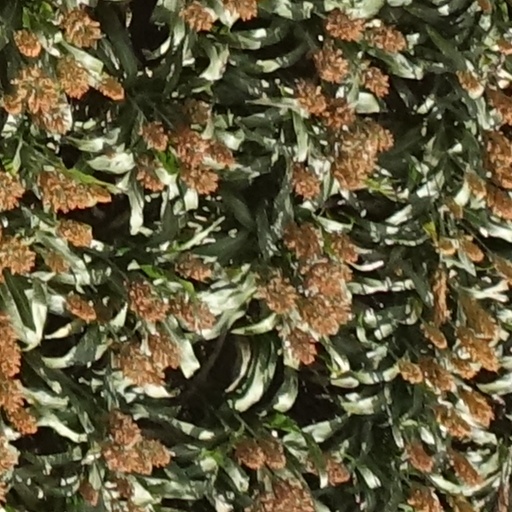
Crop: sorghum